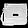
Label: Bag